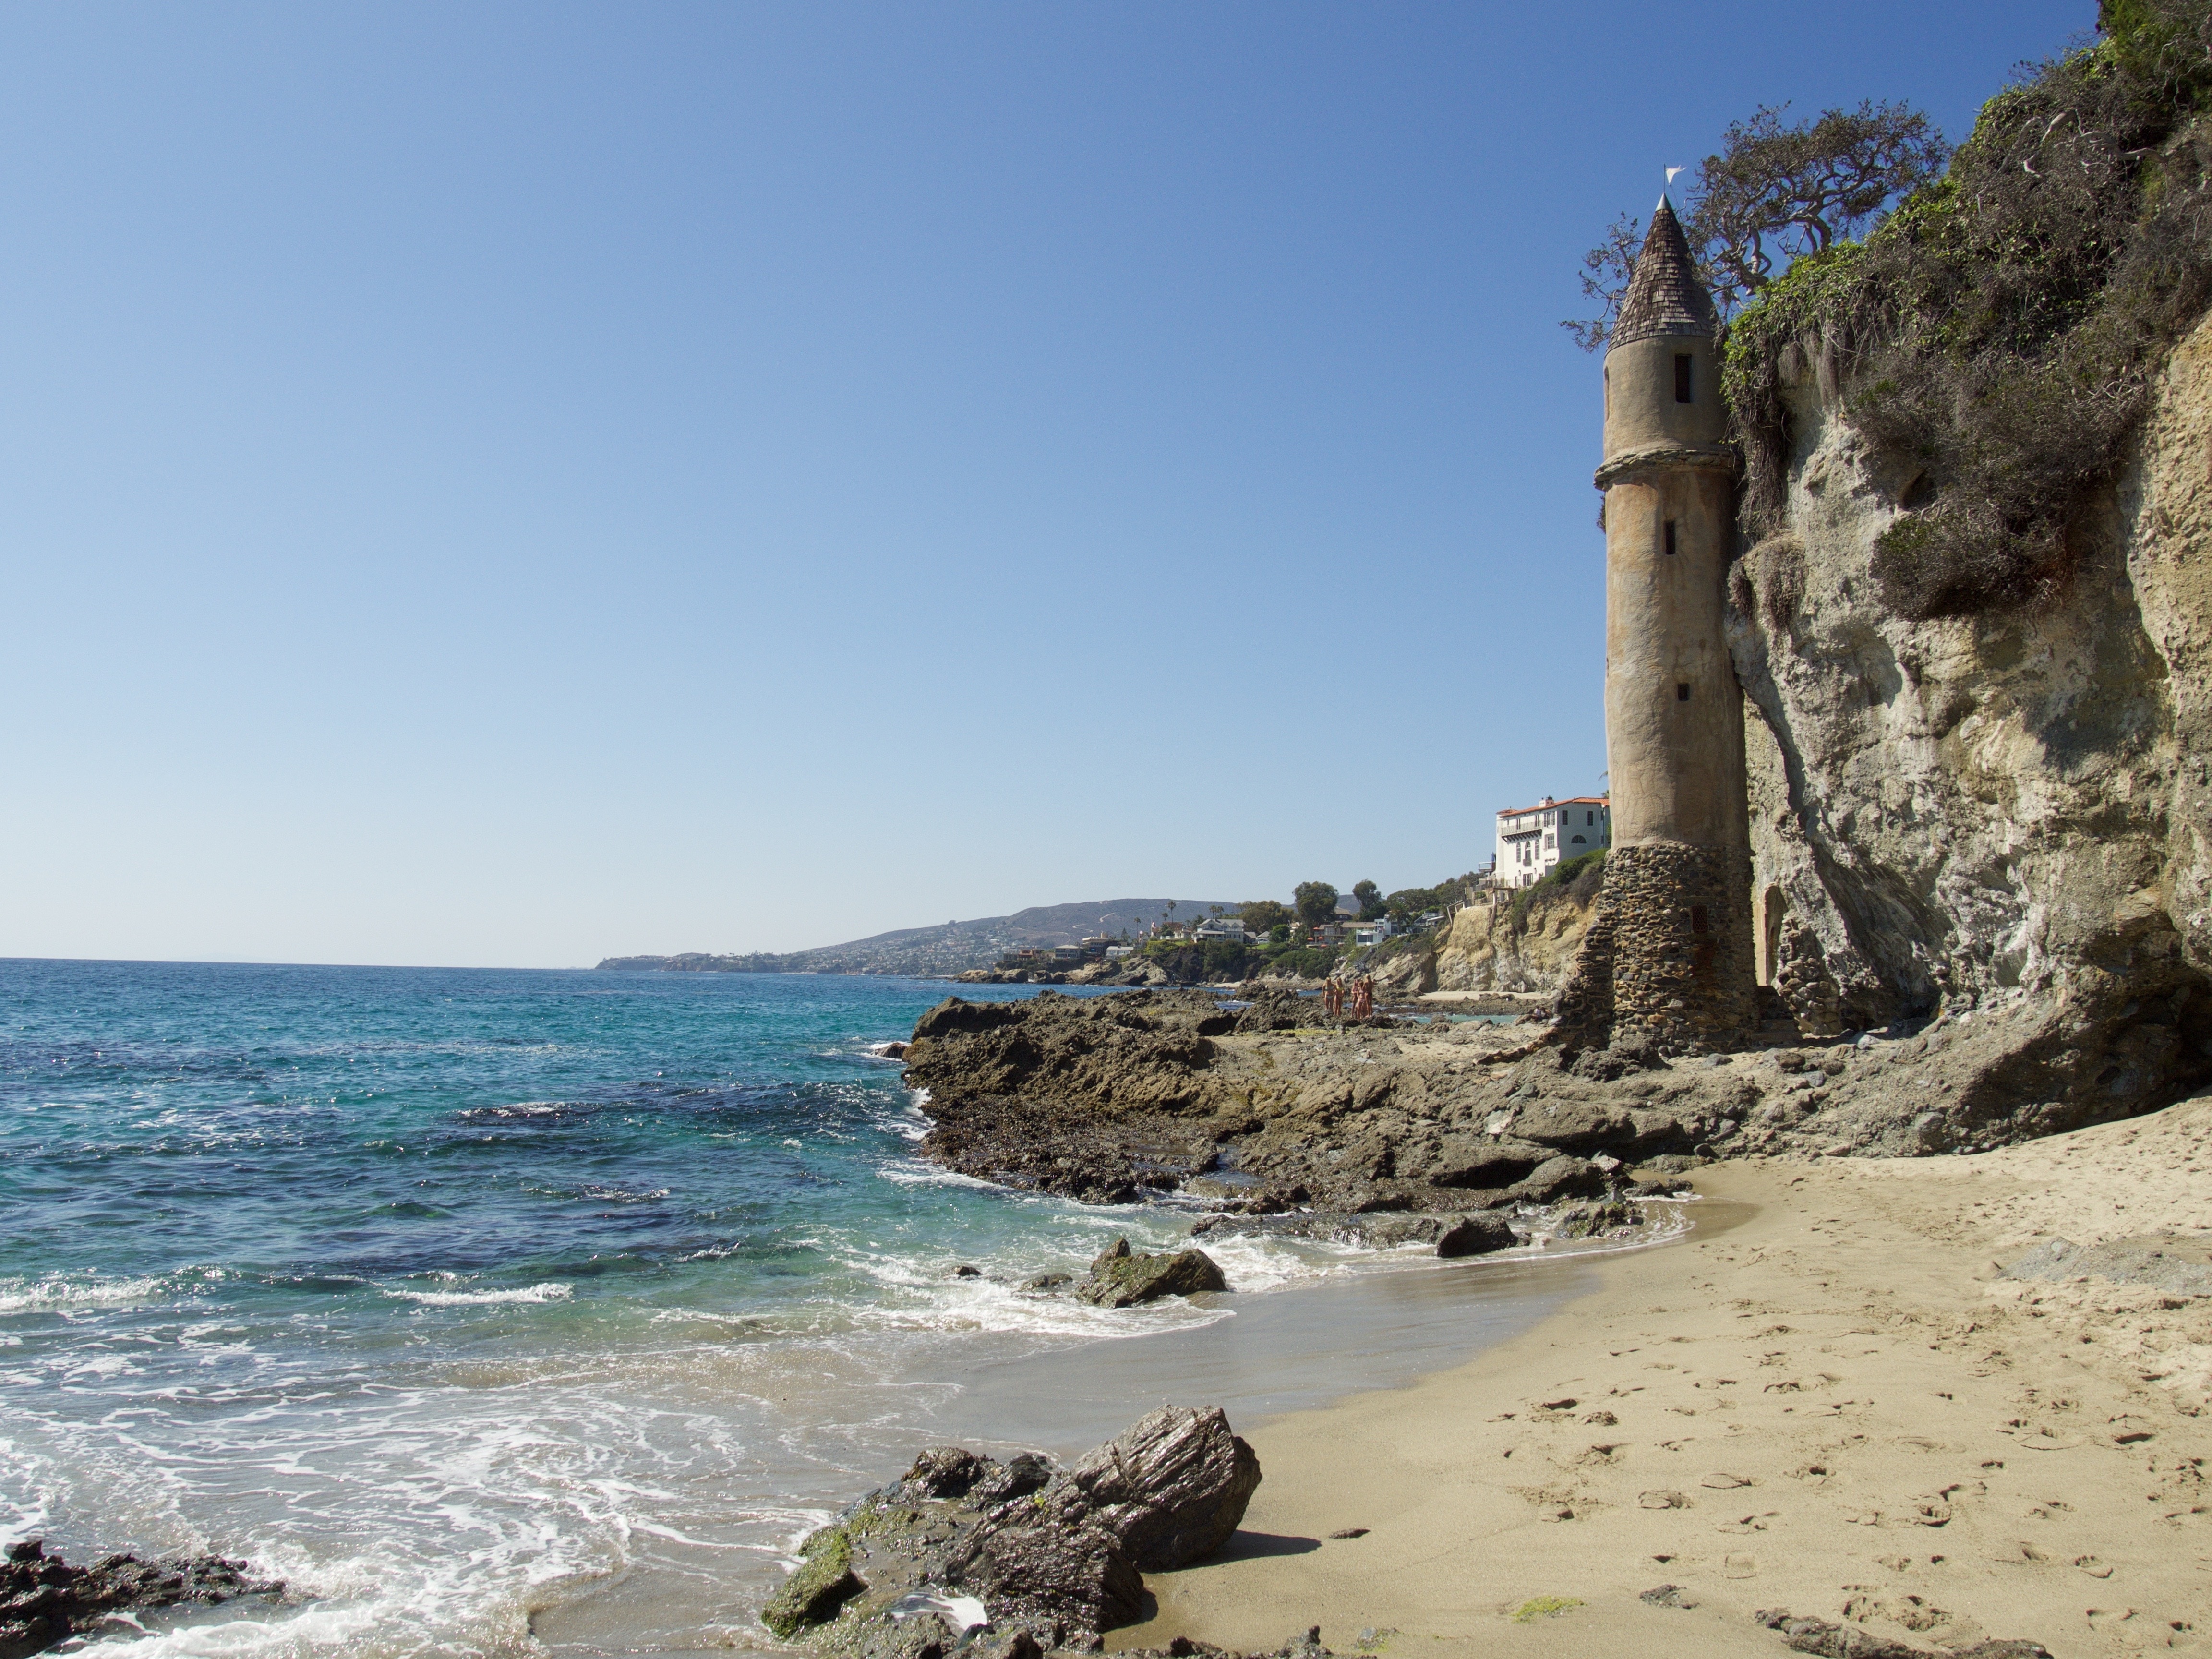
beach, sea, coast, rock, ocean, shore, wave, vacation, cliff, cove, tower, bay, terrain, body of water, cape, islet